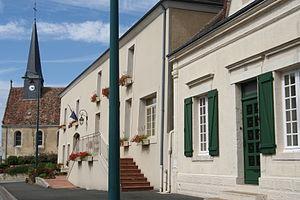
La mairie de fr:Saint-Rémy-des-Monts.
Saint-Rémy-des-Monts est une commune française, située dans le département de la Sarthe en région Pays de la Loire, peuplée de 686 habitants.